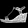
Label: Sandal